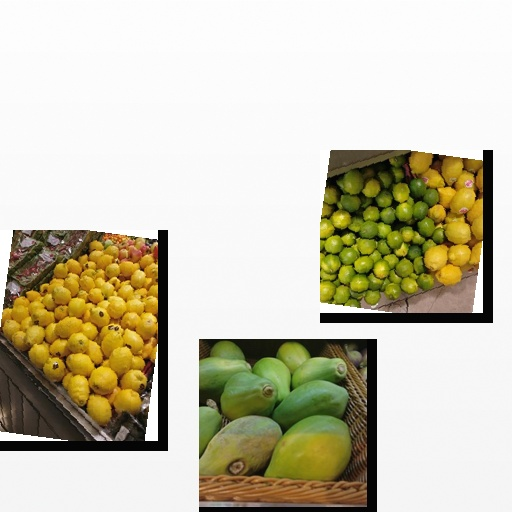
Food items: lime, lemon, papaya